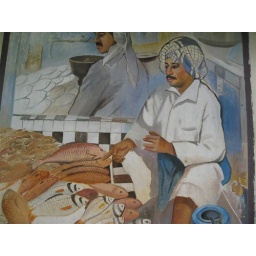
We passed the fish market but couldn't bear to go in because of the smell.